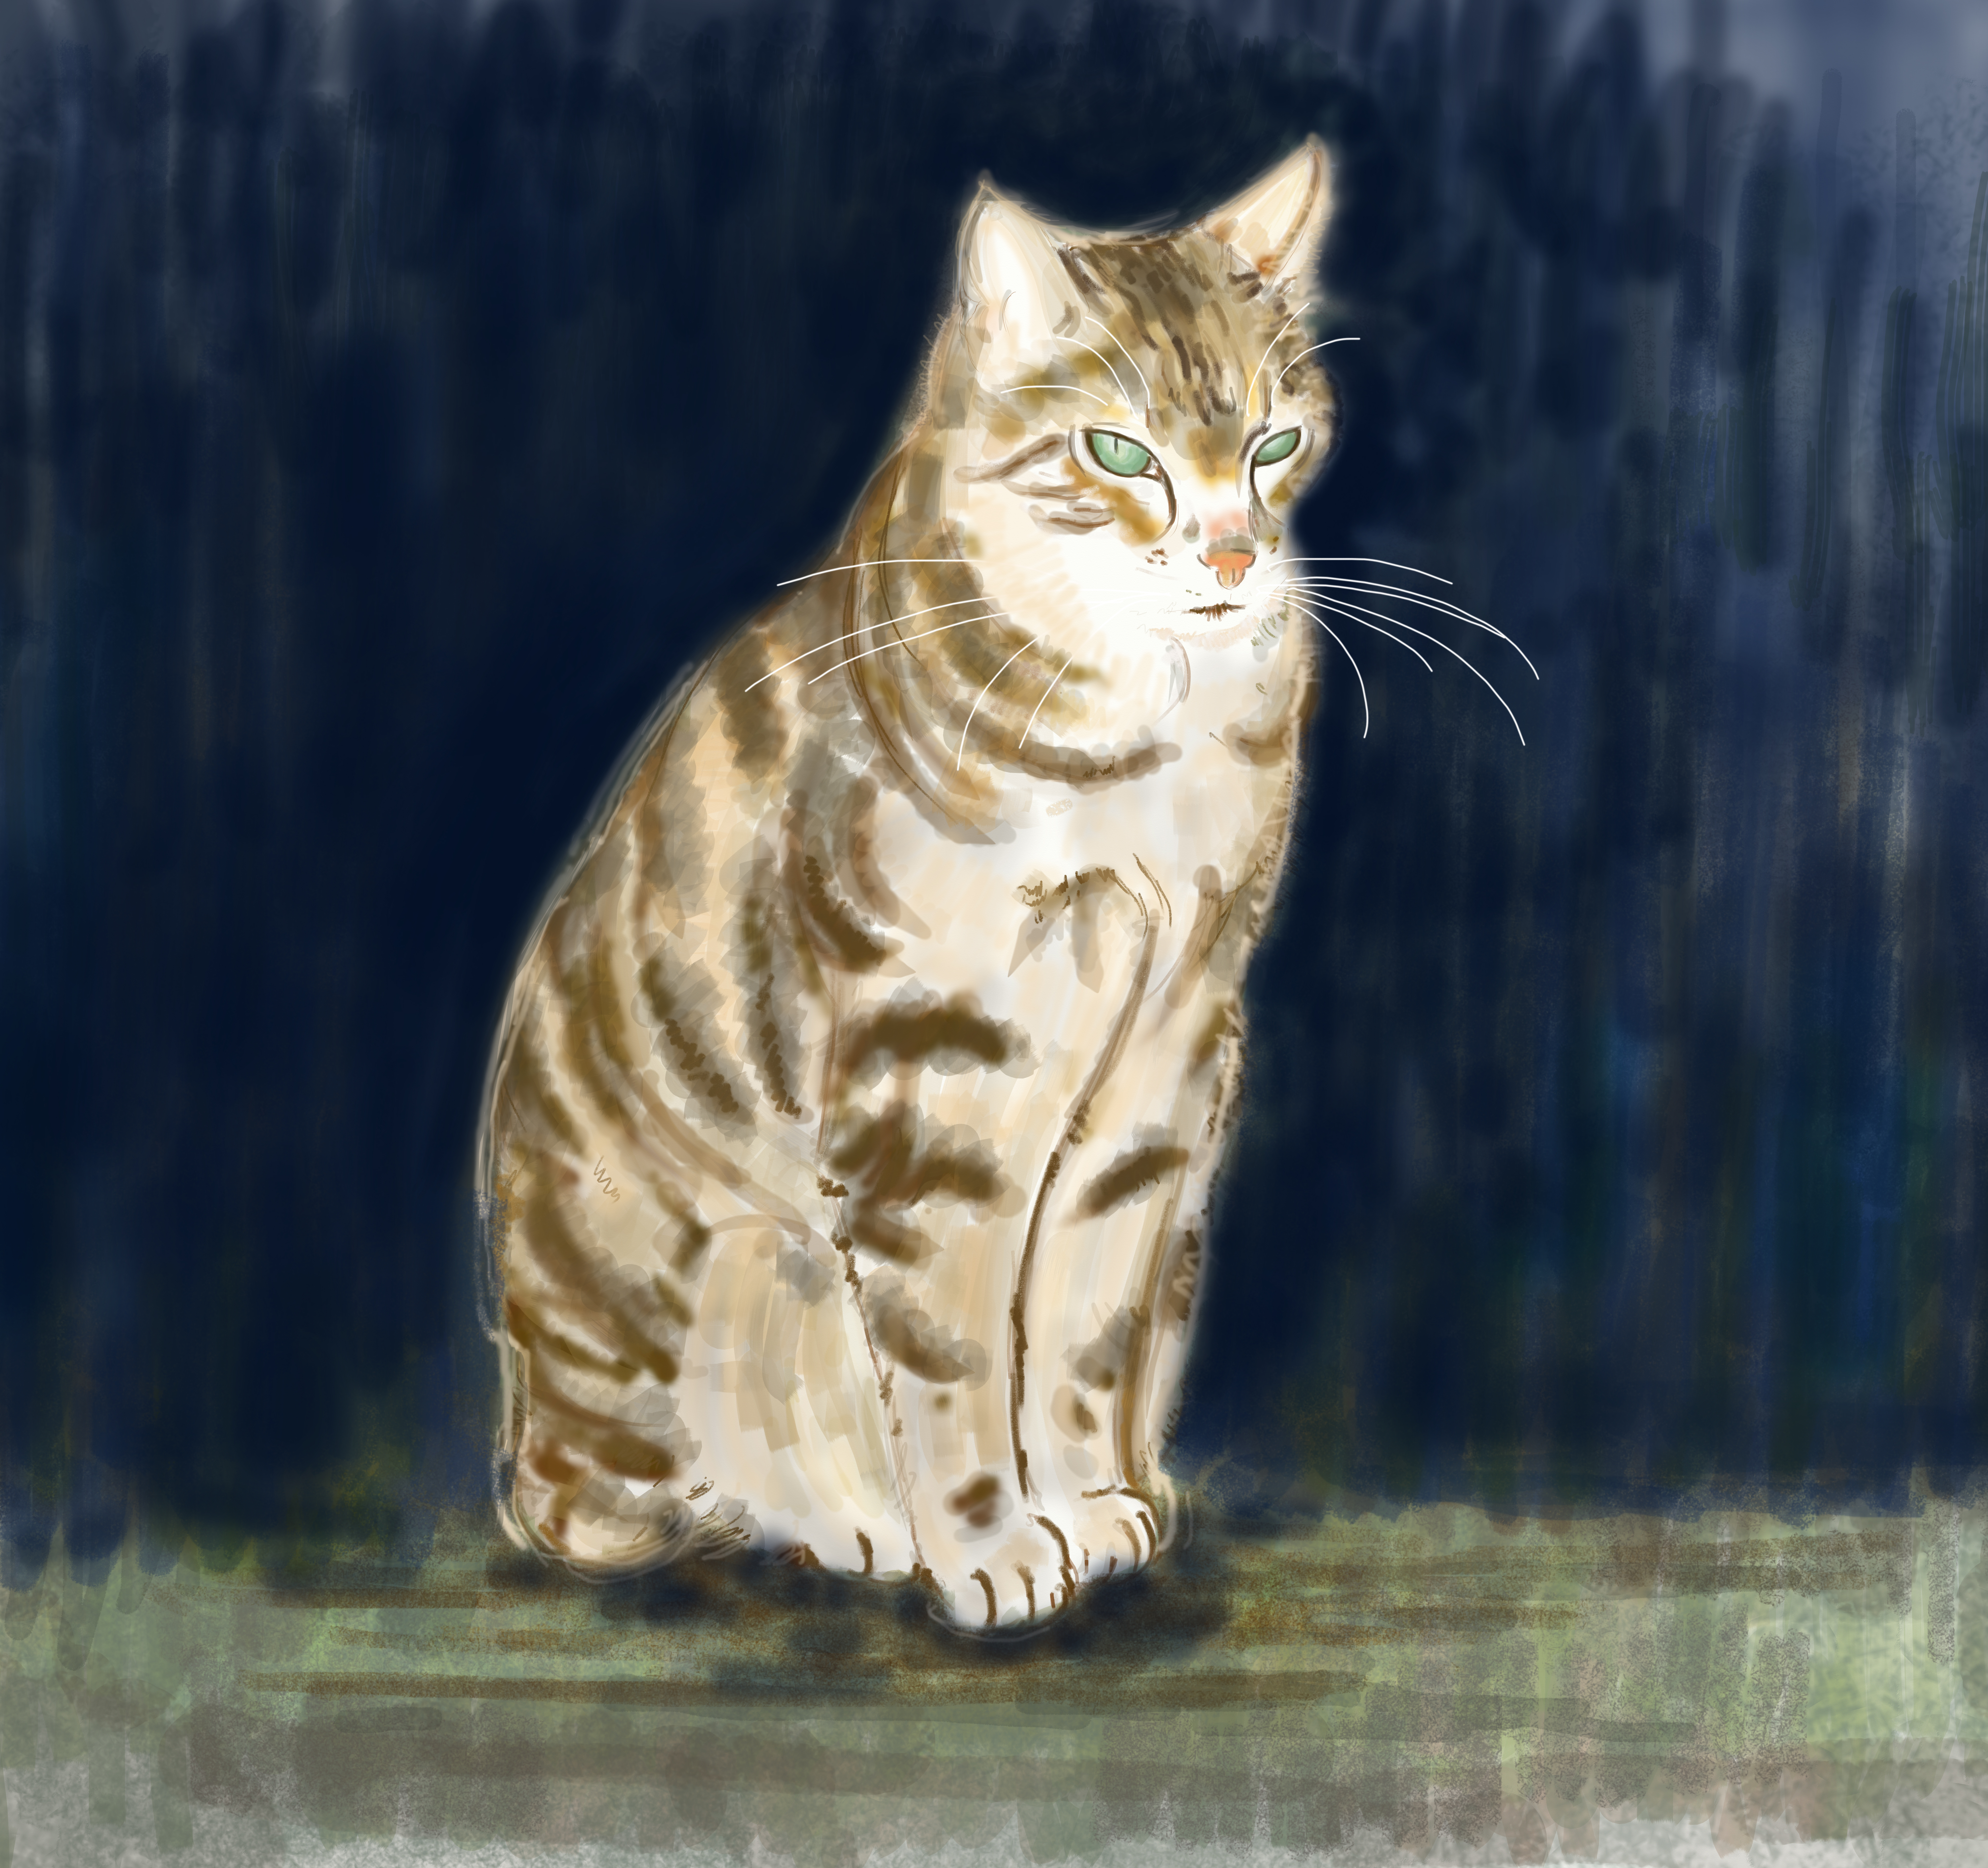
cat, mammal, fauna, whiskers, sketch, drawing, vertebrate, chat, zeichnung, digitalart, croquis, isasza, wild cat, small to medium sized cats, cat like mammal